Upper Kotmale Dam

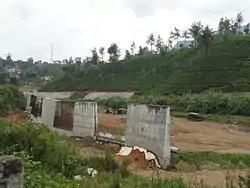
Preparations upstream for the creation of the Upper Kotmale Reservoir

The gravity dam measures tall, and wide, impounding the Kotmale River and creating the Upper Kotmale Reservoir. Once filled, the reservoir will have a surface area of with an average storage capacity of . The minimum and maximum operating water levels are and AMSL respectively, while the tailwater level is AMSL. Water from the reservoir will be used for both irrigation development and hydroelectric power generation.